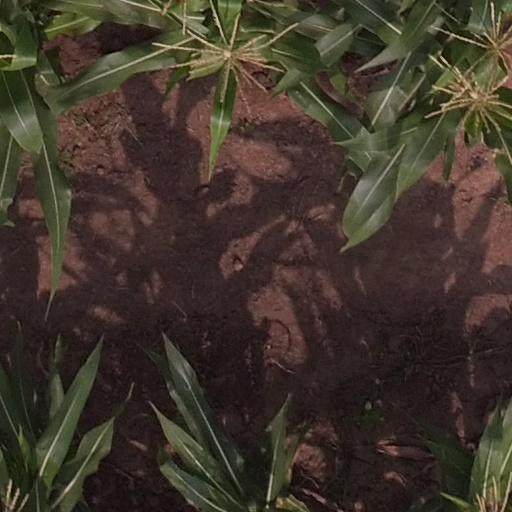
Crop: maize; corn